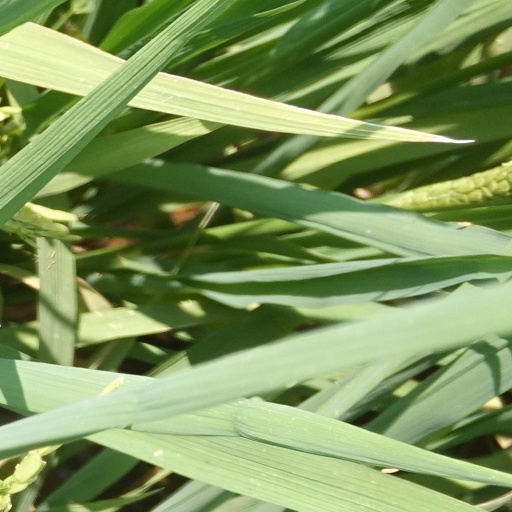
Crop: rice